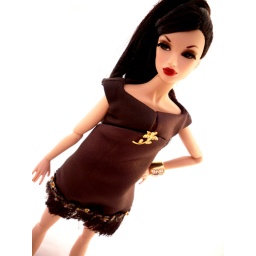
TJ is wearing dress &amp;amp; shoes by Silkstone, bag by Nadja &amp;quot;Urban Outfitting&amp;quot;, cuff bracelet by &amp;quot;Magnetism&amp;quot; Monogram